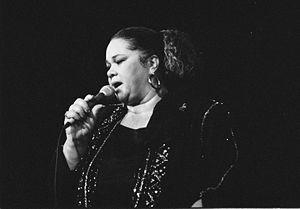
La chanteuse américaine de blues Etta James en concert à Deauville (Normandie, France) en juillet 1990.
Jamesetta Hawkins, dite Etta James, est une chanteuse américaine de jazz, soul, rock et rhythm and blues.
Le Grammy Award for Best Jazz Vocal Album est une récompense musicale décernée depuis 1977 à des artistes de jazz lors de la cérémonie des Grammy Awards.